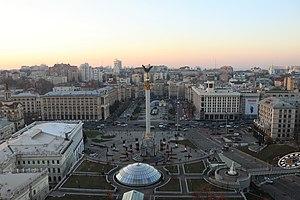
La place de l’Indépendance est la place centrale de Kiev, capitale de l’Ukraine. Traversée par la rue Krechtchatyk, c’est l'une des principales places de la ville. S'y trouve le monument à l'Indépendance. Cette place a connu plusieurs noms, mais elle est souvent appelée simplement le Maïdan ou, improprement, place Maïdan. Lors de la révolution orange en 2004 et de l'Euromaïdan, c’est le lieu de rassemblement des manifestants.